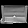
Label: Bag